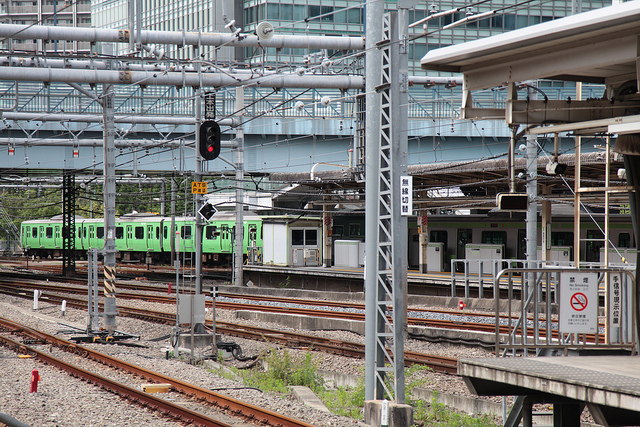
user: Given an image and a question. Answer the question in a short answer. Question: What is the proper name of someone who drives a vehicle like this? Short Answer:
assistant: conductor